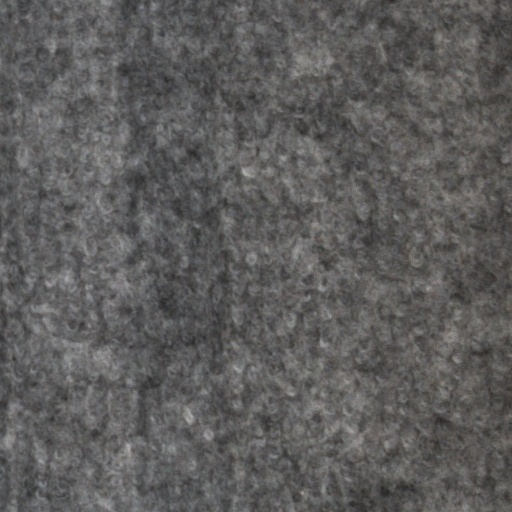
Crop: wheat